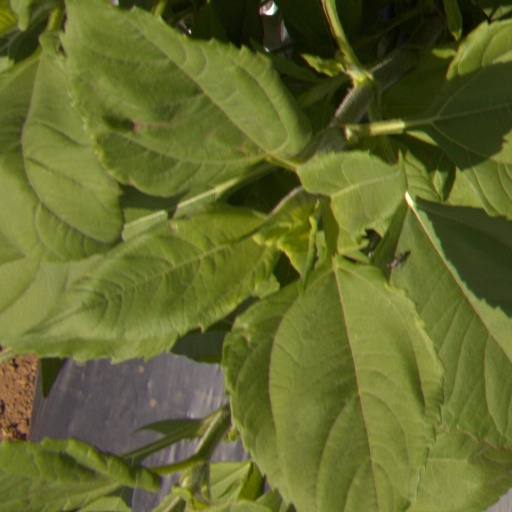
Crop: Jerusalem artichoke